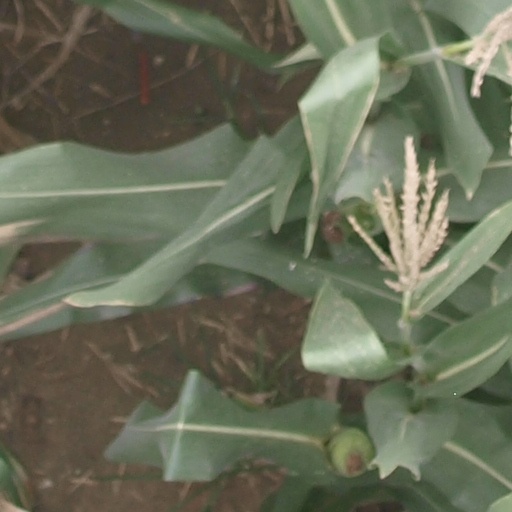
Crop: maize; corn